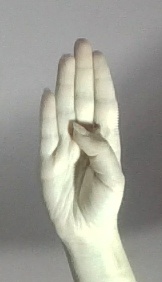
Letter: kaaf